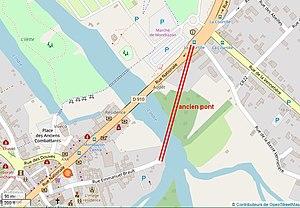
Tracé de l'ancien pont de Montbazon. This map was created from OpenStreetMap project data, collected by the community. This map may be incomplete, and may contain errors. Don't rely solely on it for navigation.
Montbazon est une commune française située dans le département d'Indre-et-Loire, en région Centre-Val de Loire.